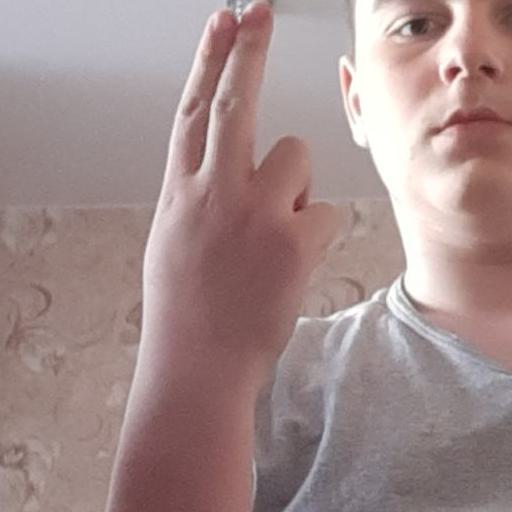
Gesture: two_up_inverted